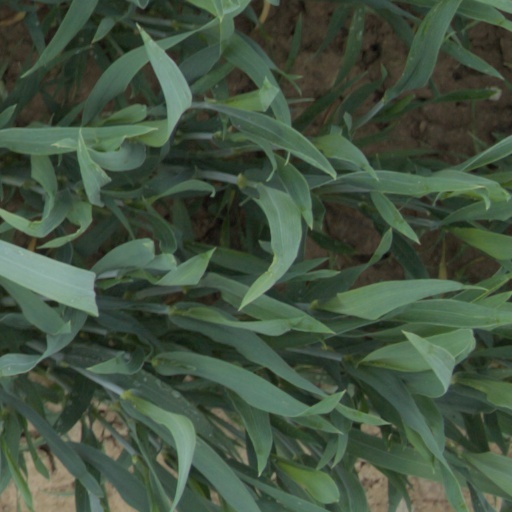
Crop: wheat